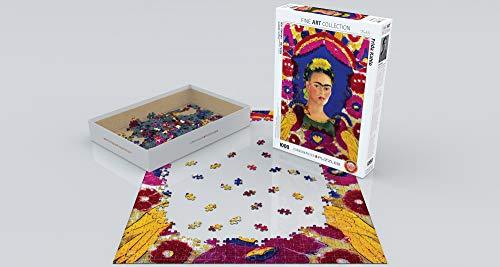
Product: EuroGraphics 5425 Frida Portrait Puzzle (1000 Piece)
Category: Toys & Games | Puzzles | Jigsaw Puzzles
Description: Made in the USA with highest quality blue board.
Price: $17.69
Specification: ProductDimensions:26.6x19.2x0.2inches|ItemWeight:13.6ounces|ShippingWeight:1.66pounds(Viewshippingratesandpolicies)|ASIN:B07GZ98L5M|Itemmodelnumber:6000-5425|Manufacturerrecommendedage:5months-8years